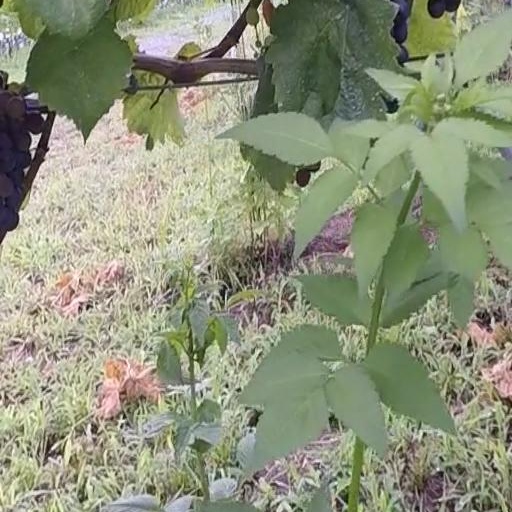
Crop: grape